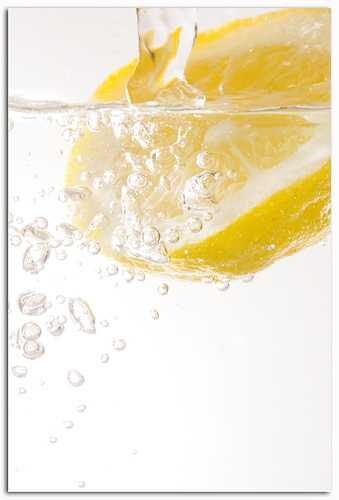
Label: Lemon